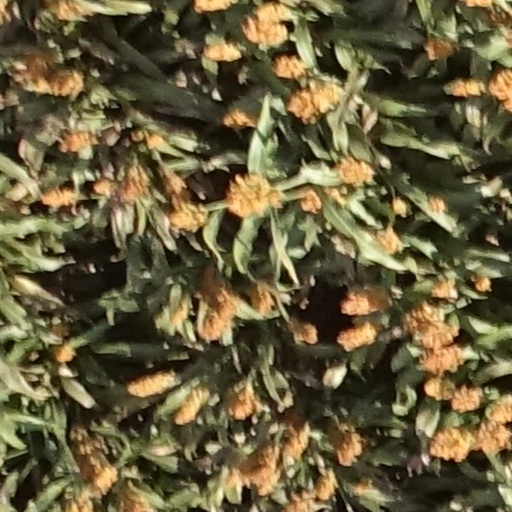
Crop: sorghum